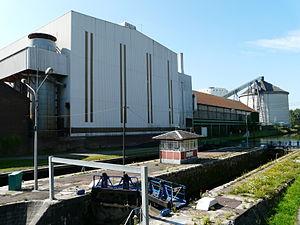
La sucrerie et l'écluse d'Escaudoeuvres sur le canal de l'Escaut
Escaudœuvres est une commune française située dans le département du Nord, en région Hauts-de-France. Elle se situe dans la région du Cambrésis et dans l'aire urbaine de Cambrai et est l'une des 55 communes membres de la Communauté d'agglomération de Cambrai qui rassemble plus de 80 000 habitants.
La sucrerie centrale de Cambrai est une usine sucrière française située à Escaudœuvres.